The McLain Family Band

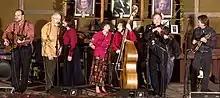
Raymond Kane (second from left) performing with the band at the Carter Fold on September 28, 2002

Raymond Kane McLain was born on April 18, 1928, in Alliance, Ohio. In 1970, Raymond Kane began teaching the United States' first university-level courses in bluegrass and Appalachian music at Berea College. Raymond Kane McLain was the bandleader of the group for 20 years. He sang and played the guitar and accordion. Raymond Kane also wrote music; the "Elizabethton Star" called his arrangement of Johann Sebastian Bach's second "Brandenburg Concerto" "the most stunning" of his musical compositions for the band. After the band stopped touring in 1989, Raymond Kane became a librarian. He died in Lexington, Kentucky on February 14, 2003, at 74 years old.